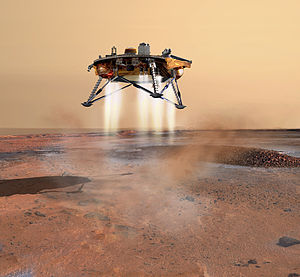
Phoenix (rumsonde)
Phoenix eller Phoenix Mars Lander er et ubemandet rumfartøj, der har som mission at lande tæt på nordpolen af Mars. Rumsonden har et sæt af videnskabelige instrumenter om bord, der har som formål at undersøge om miljøet på Mars kan eller har kunnet understøtte liv og undersøge vandets historie. Phoenix blev opsendt uden problemer 4. august 2007 og landede på Mars 25. maj 2008. Udviklingen af rumsonden er foregået som et samarbejde mellem adskillige instanser hvor University of Arizona under ledelse af NASA har haft det overordnede ansvar. De andre bidrag kommer fra NASA, det canadiske rumagentur, den amerikanske luftfartsindustri og universiteter i USA, Canada, Schweiz, Danmark og Tyskland. Fra Danmark deltager både Aarhus Universitet og Københavns Universitet.